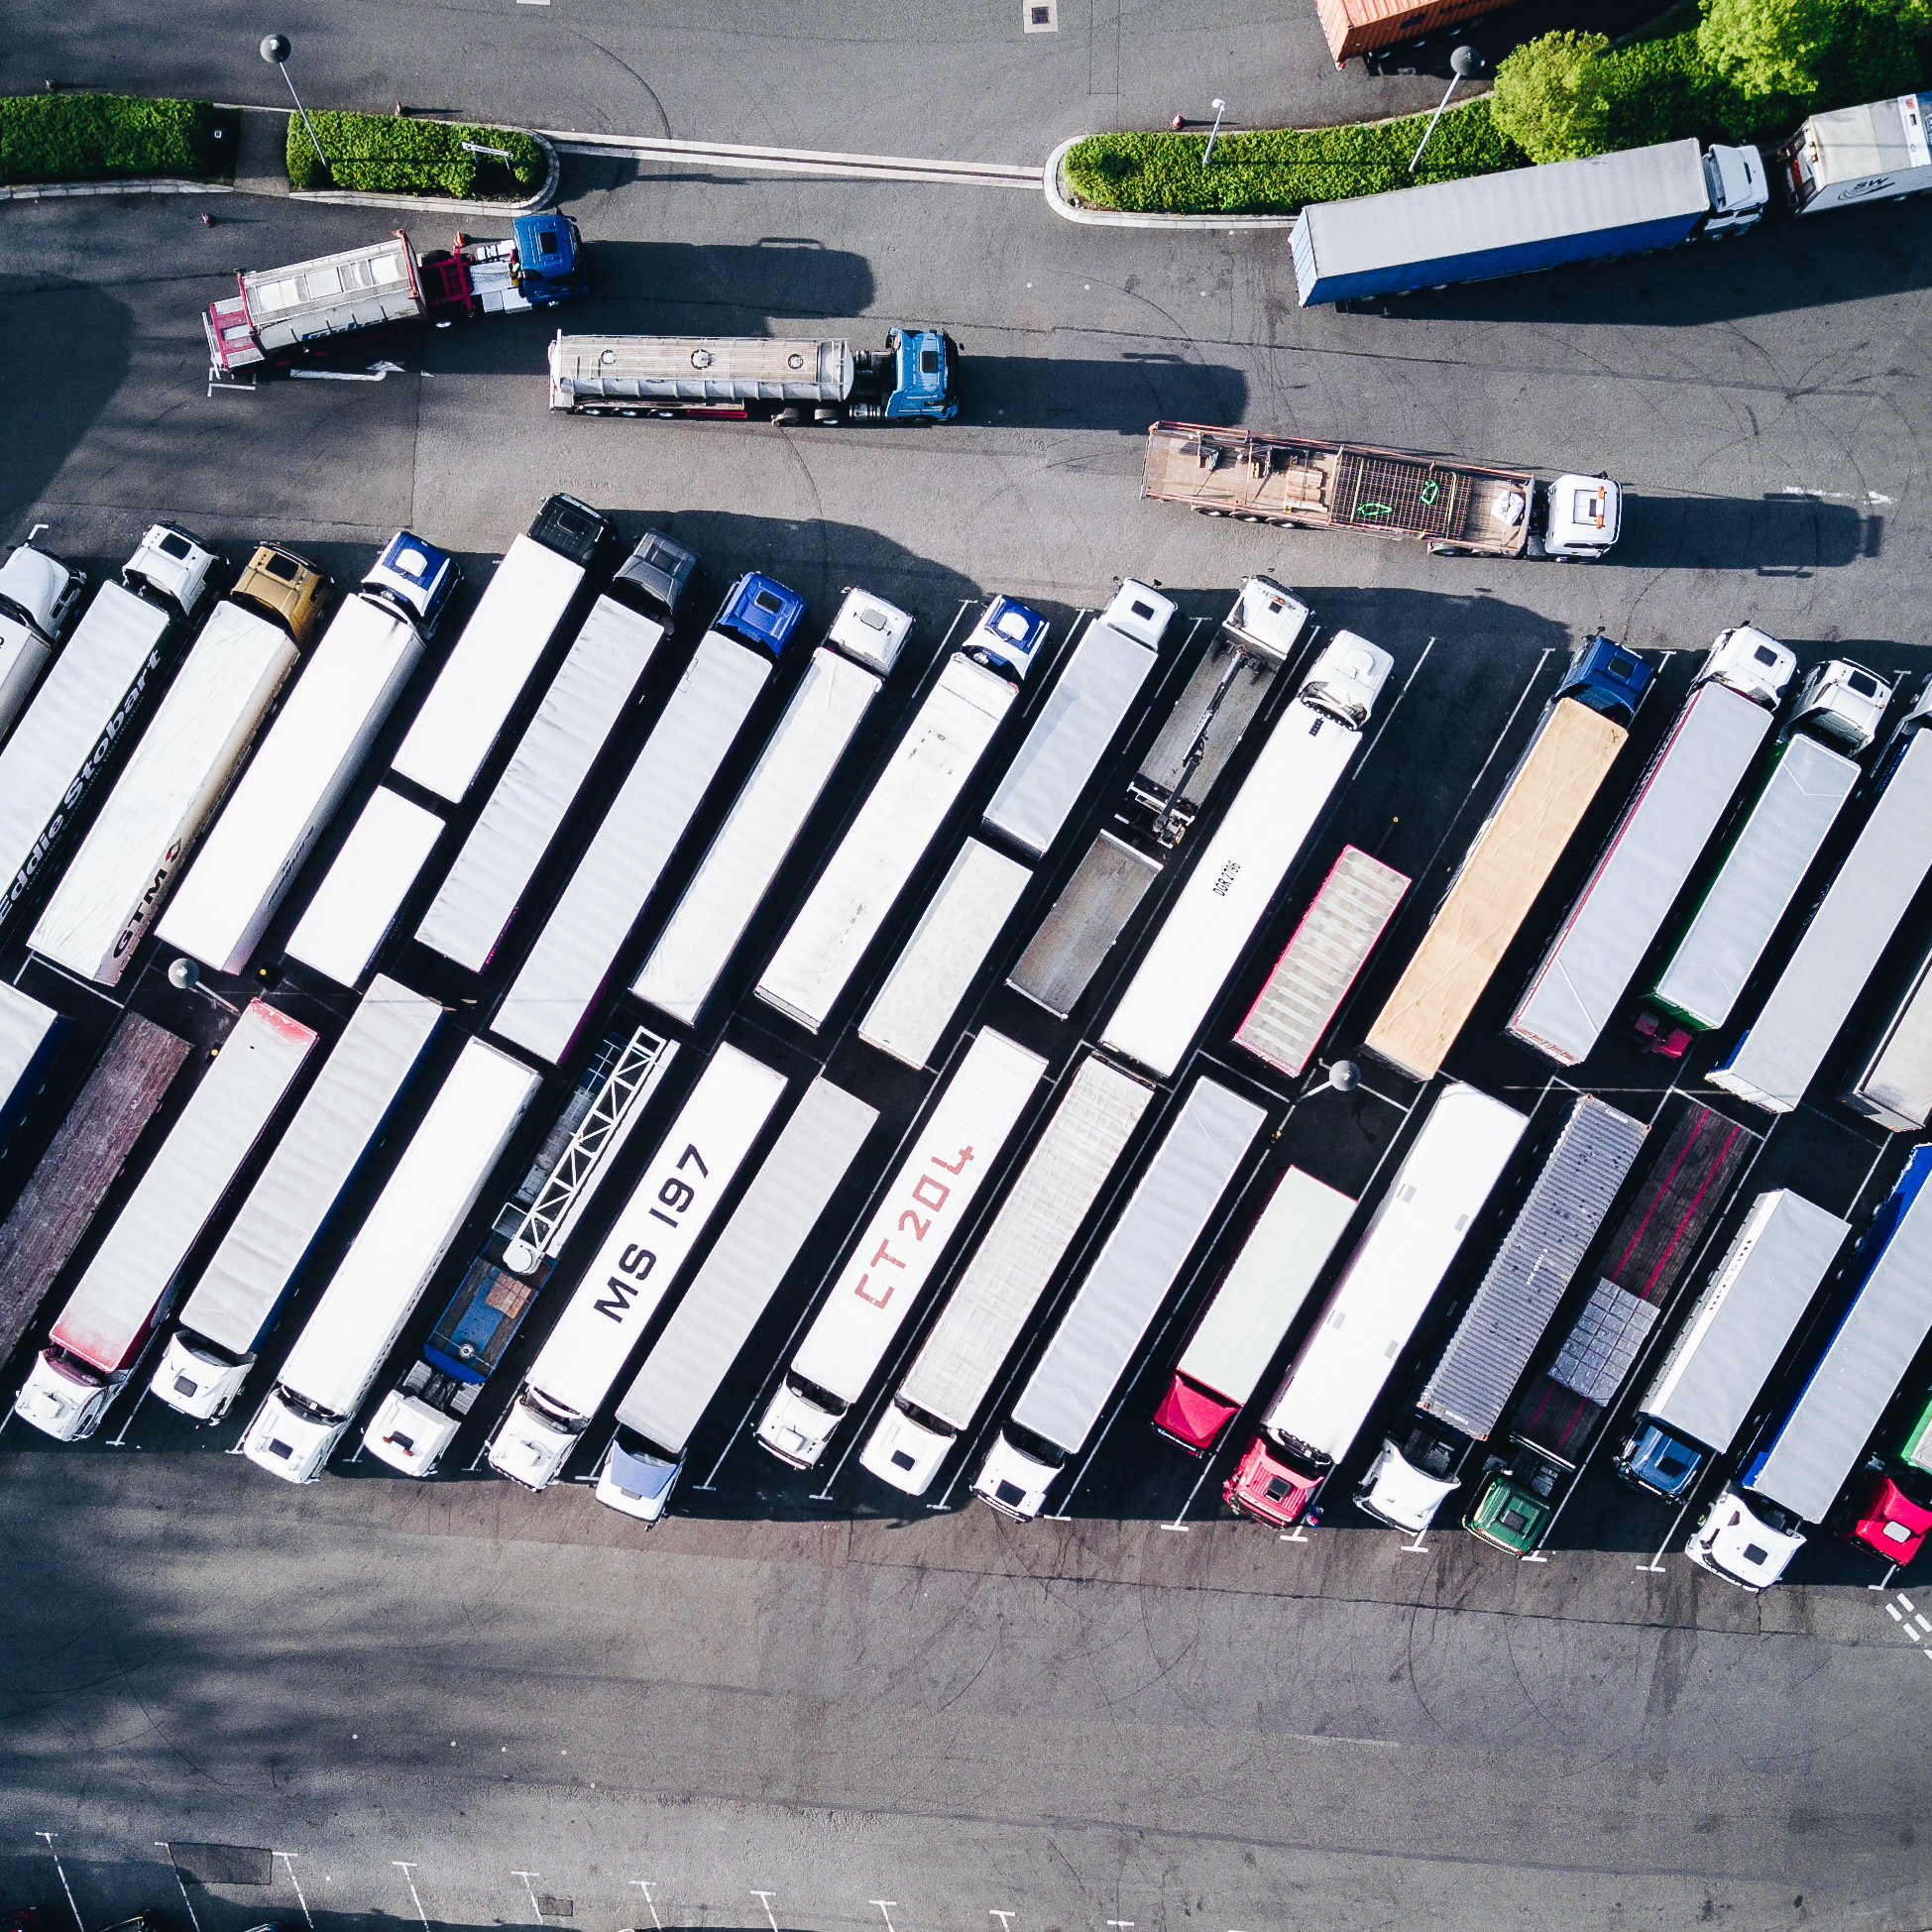
truck, vehicle, aerial view, drone view, lorry